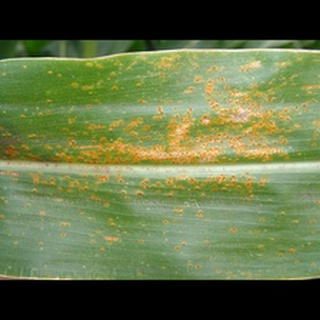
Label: corn_common_rust